Majhli Didi

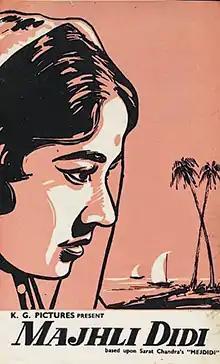

Majhli Didi is a 1967 Bollywood film directed by Hrishikesh Mukherjee, based on the Bengali language story, "Mejdidi" (Middle Sister) by Sarat Chandra Chattopadhyay, which was earlier filmed in Bengali in 1950 as "Mejdidi". "Majhli Didi" stars Meena Kumari and Dharmendra.